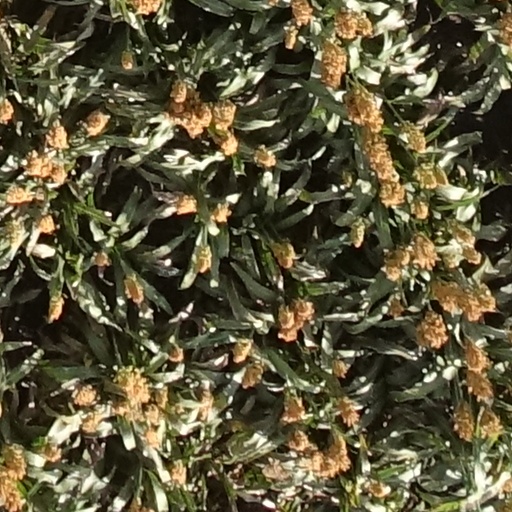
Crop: sorghum